Rodrigues solitaire

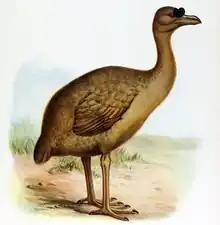
Restoration by Frederick William Frohawk, 1907

The beak of the Rodrigues solitaire was slightly hooked, and its neck and legs were long. One observer described it as the size of a swan. The skull was long, flattened at the top with the fore and hind parts elevated into two bony ridges structured with cancellous bone. A black band (a contemporary description described it as a "frontlet") appeared on its head just behind the base of the beak. The plumage of the Rodrigues solitaire was described as grey and brown. Females were paler than males and had elevations on the lower neck.